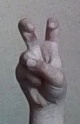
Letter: toot